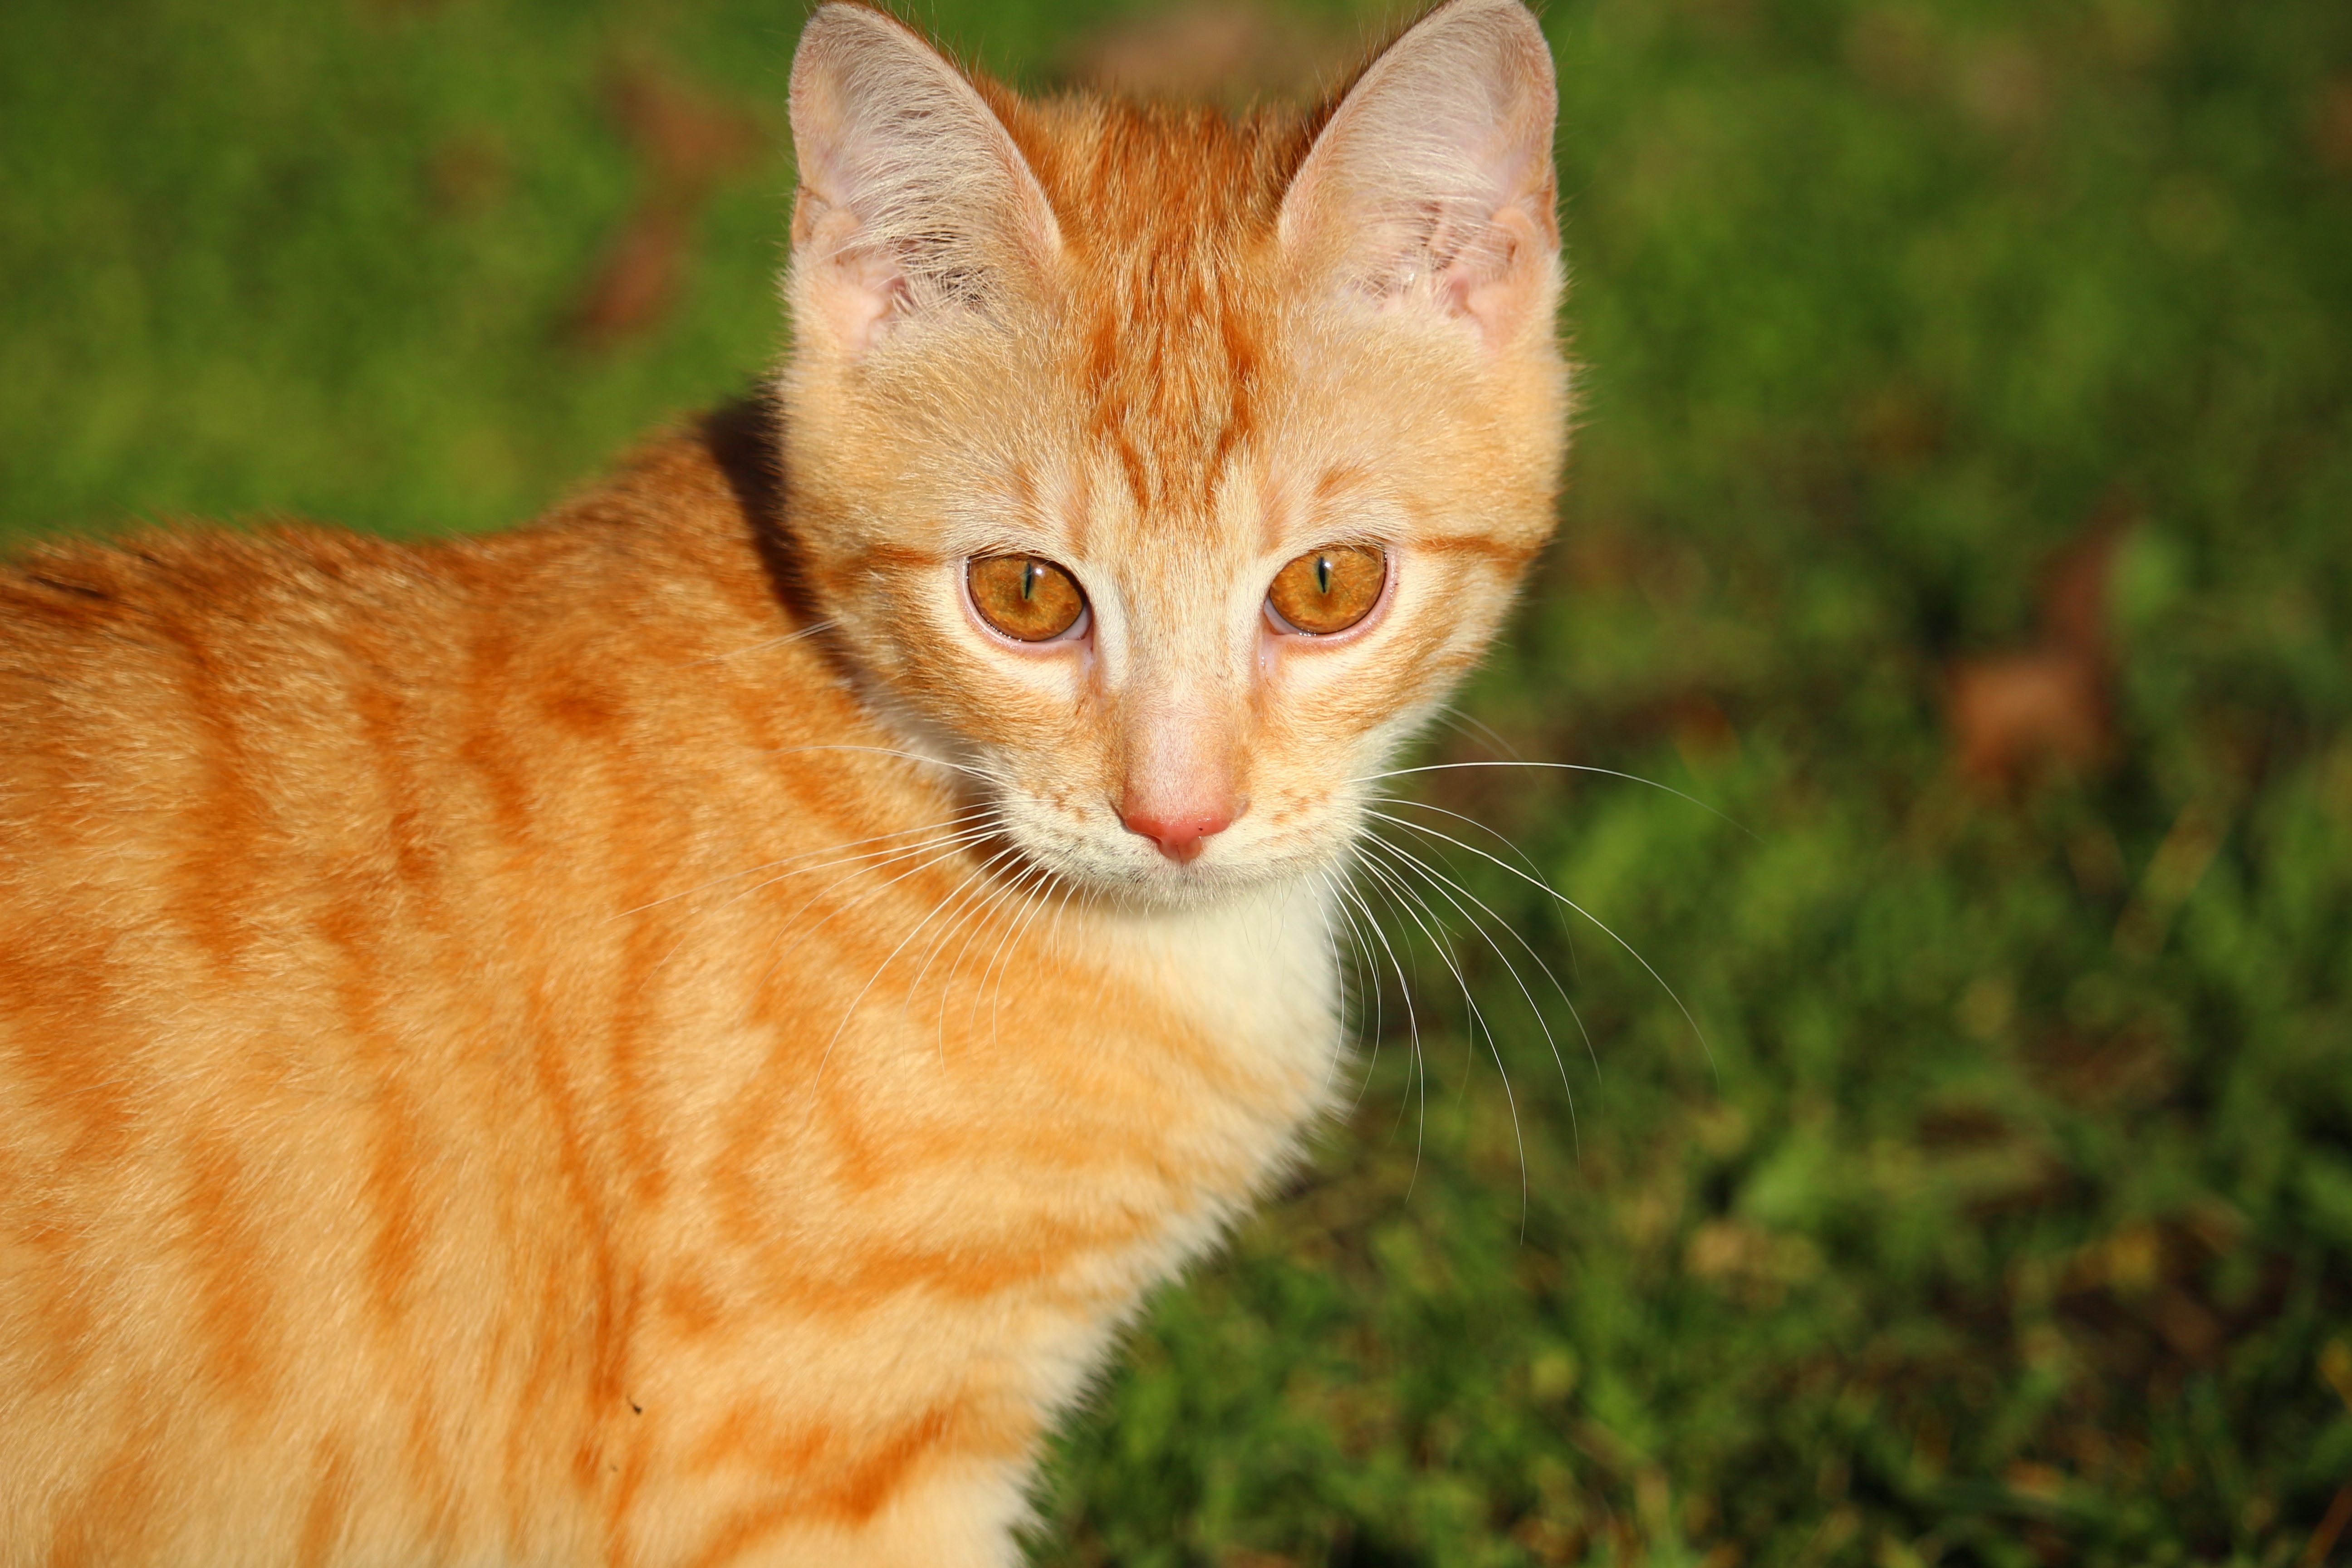
grass, kitten, cat, mammal, fauna, whiskers, savannah, vertebrate, domestic cat, young cat, red mackerel tabby, red cat, tabby cat, cat baby, bengal, european shorthair, wild cat, small to medium sized cats, cat like mammal, carnivoran, domestic short haired cat, pixie bob, rusty spotted cat, ocicat, toyger